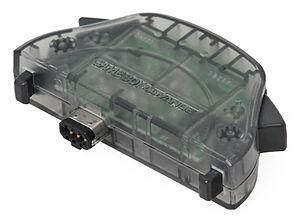
L'adaptateur sans fil Game Boy Advance est un accessoire de la Game Boy Advance destiné à connecter deux consoles entre elles sans qu'elles soient reliées physiquement par un câble link. Créé en 2004 par Nintendo, il fut notamment distribué avec les jeux Pokémon Rouge Feu et Vert Feuille.